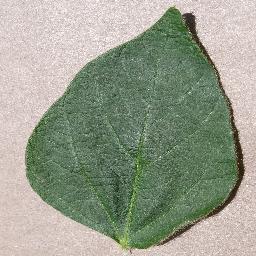
Label: Soybean___healthy